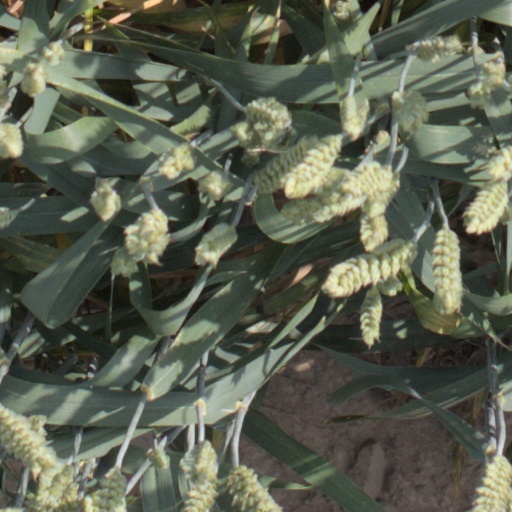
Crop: wheat